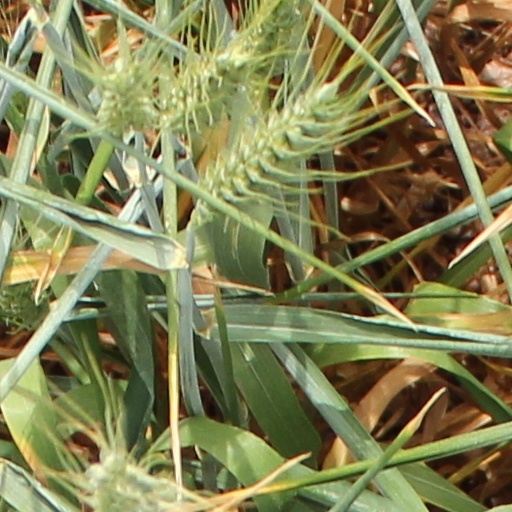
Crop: wheat